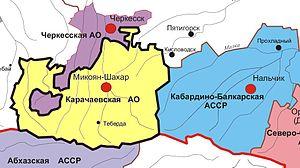
L’oblast autonome tcherkesse a été créé le 30 avril 1928 au sein de la République socialiste fédérative soviétique de Russie, et censé regrouper l'ensemble des tcherkesses du nord-Caucase. Le 12 janvier 1957 l'oblast autonome tcherkesse devient l'oblast autonome des Karatchaïs-Tcherkesses.